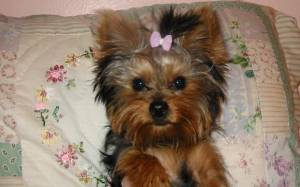
Breed: yorkshire terrier